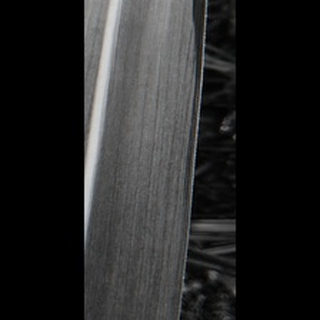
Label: healthy_sugarcane